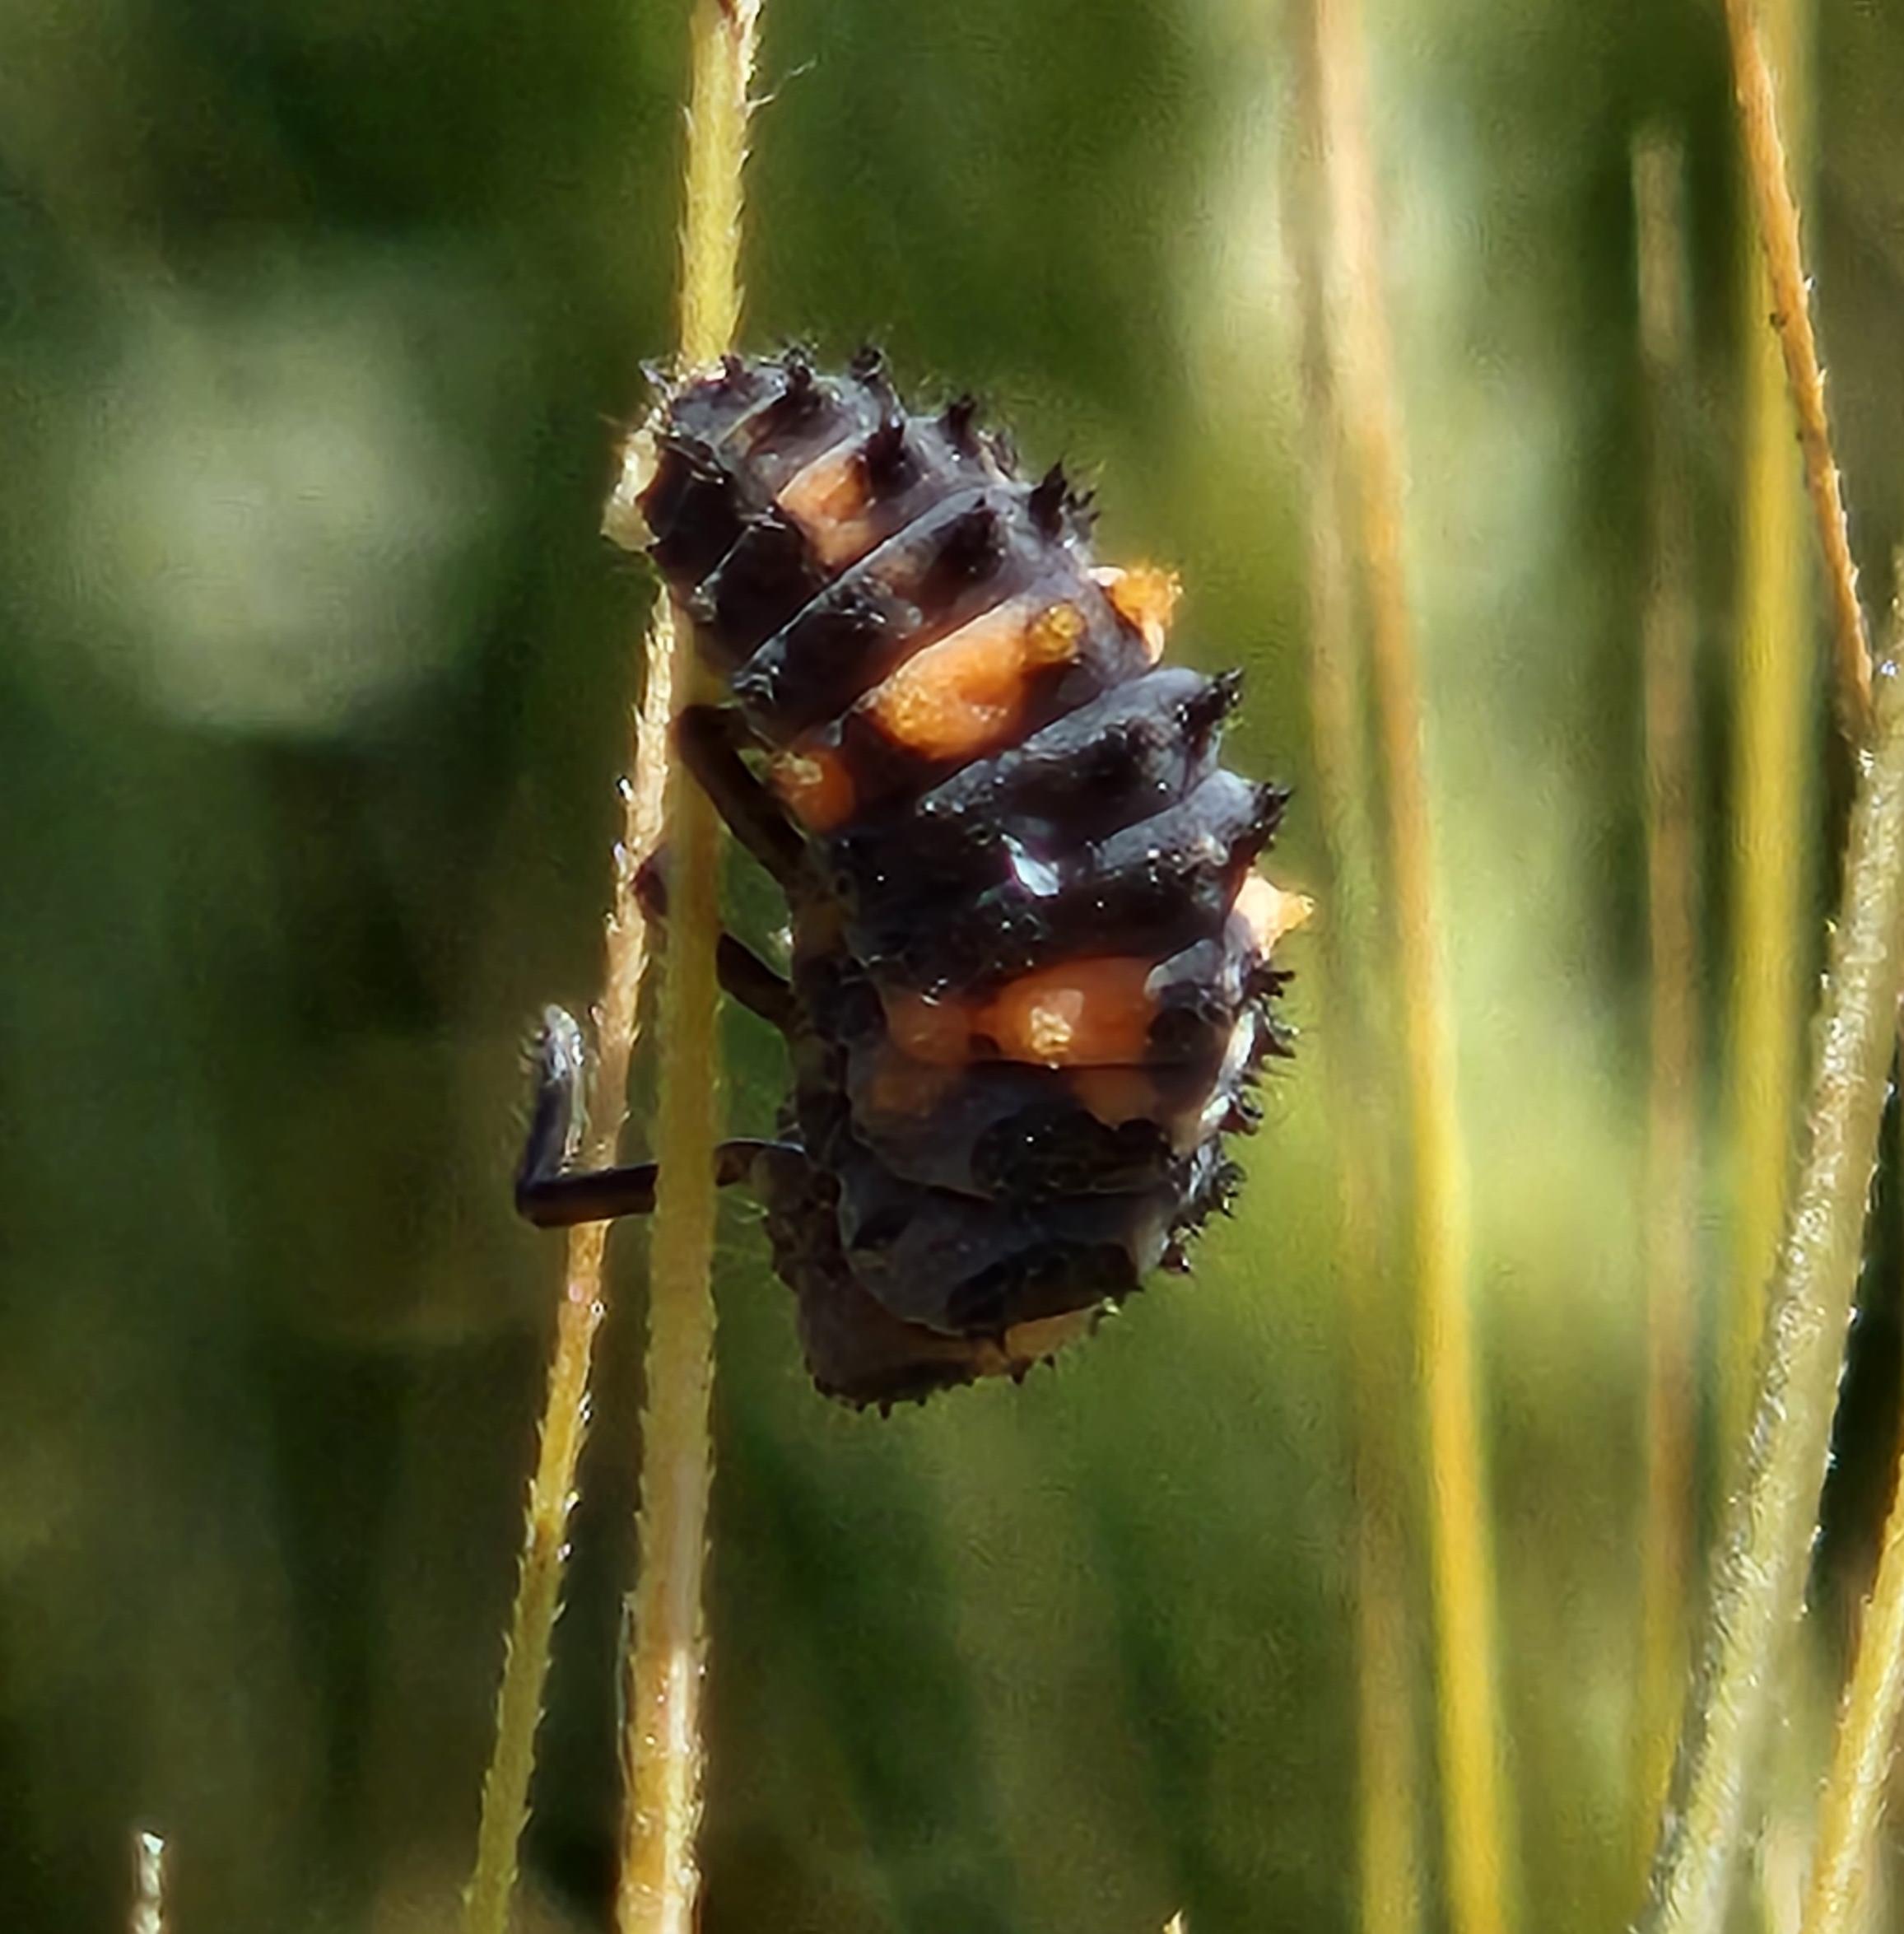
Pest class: predators